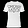
Label: T - shirt / top